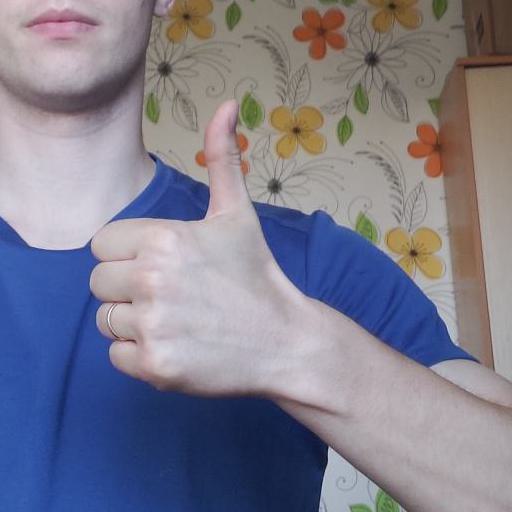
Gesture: like